Francisco Goya's tapestry cartoons

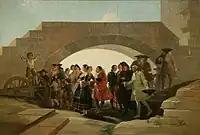
"The Wedding" (1792).

A new style, which Mengs commented on in his "Letter to Pons", appears, and Goya is one of its first exponents. Known as "Lo Sublime Terrible", his contemporaries praised the force with which the Aragonese painter posed these themes. José Moreno de Tejada expressed this vision in a poem of 1804, where he refers to "The Snowstorm" as a "painting that seemed to him not only sublime but capable of expressing sadness and even terror through the landscape". But since his works were intended for royal rooms, Goya could not develop paintings that would fully receive the appellation of Sublime. The cartoons that include details with large crowds of people ("The Meadow of San Isidro") could be an appropriate vehicle for developing the Sublime style. However, it is the minimal space they occupy that prevents them from delving into the elements of this style.